Long jump at the Olympics

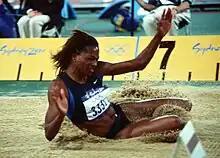
Dawn Burrell in the 2000 Olympic long jump competition

The long jump at the Summer Olympics, is grouped among the four track and field jumping events held at the multi-sport event. The men's long jump has been present on the Olympic athletics programme since the first Summer Olympics in 1896. The women's long jump was introduced over fifty years later in 1948, and was the second Olympic jumping event for women after the high jump, which was added in 1928.